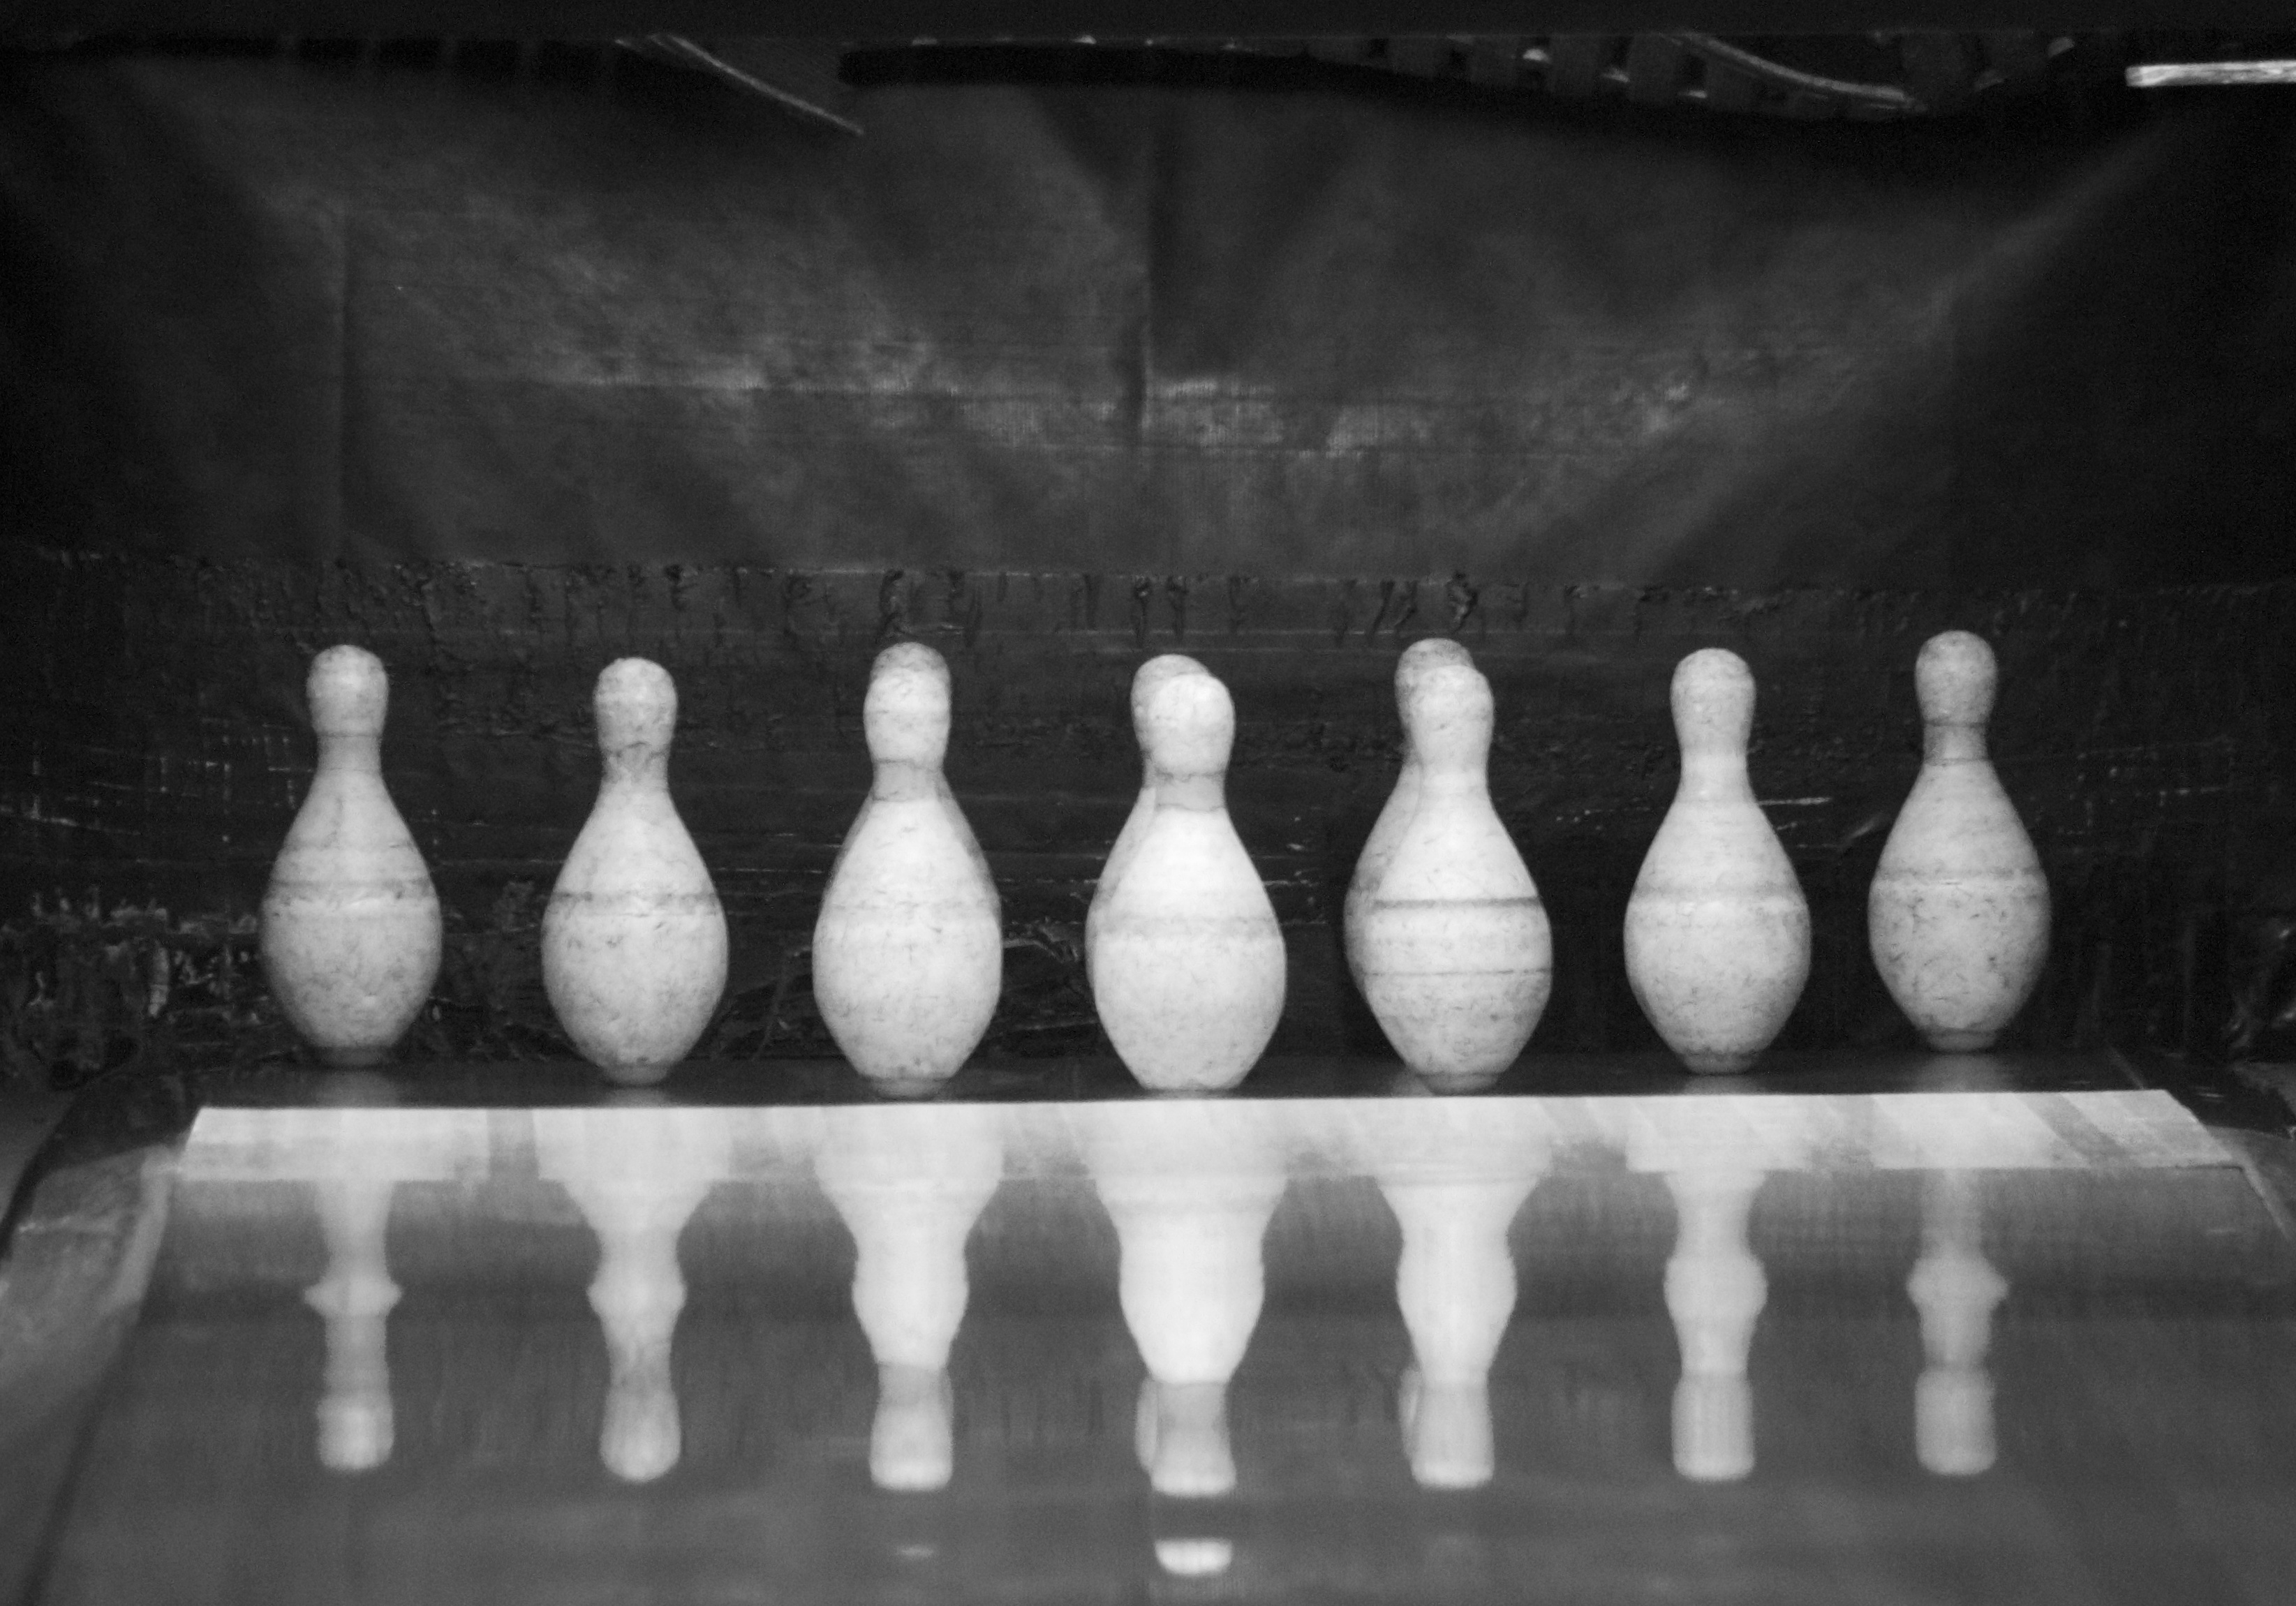
black and white, white, black, monochrome, bowling, sports, still life photography, monochrome photography, bowling pin